Answer in natural language. Which object is closer to round table, black metal legs (highlighted by a red box), Doorframe (highlighted by a blue box) or Book (highlighted by a green box)? Choose between the following options: Doorframe (highlighted by a blue box) or Book (highlighted by a green box)
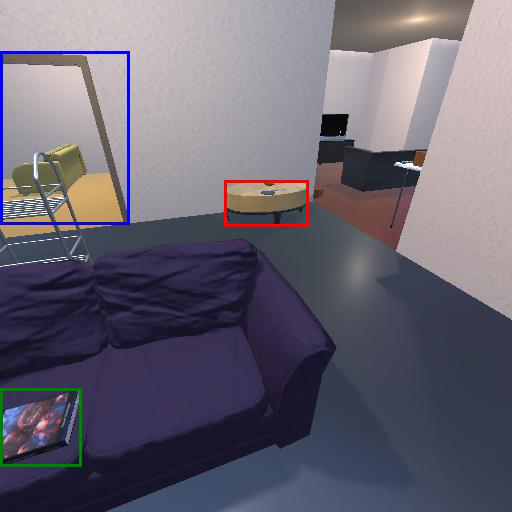
<answer>Book (highlighted by a green box)</answer>